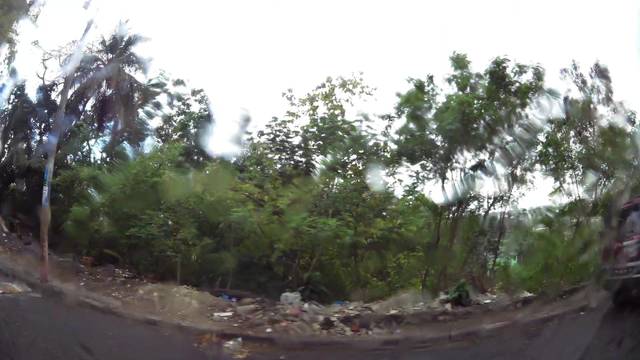
Region: Dominican Republic
Coordinates: 18.499, -69.93